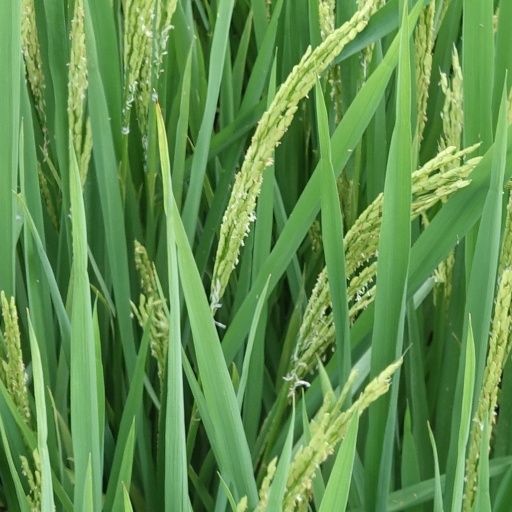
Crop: rice